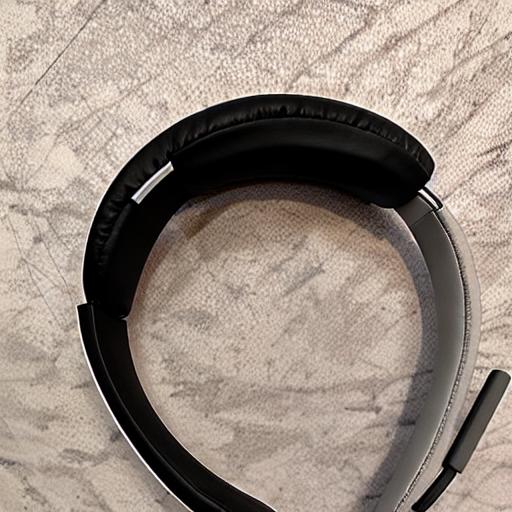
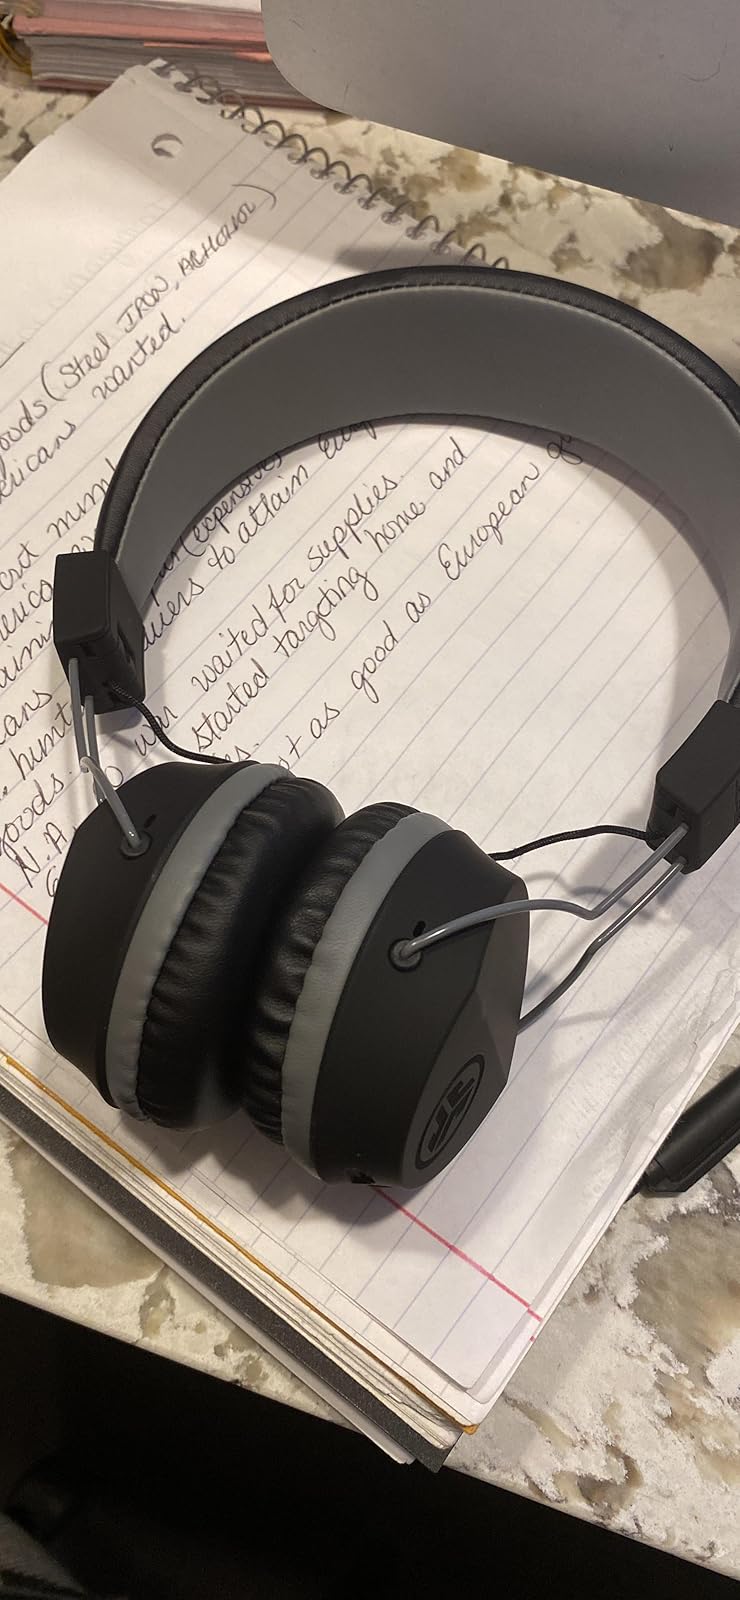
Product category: headphones
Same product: no